Hunting Humans

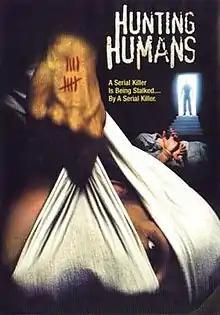
DVD released by MTI Home Video

Hunting Humans is a 2002 horror film written and directed by Kevin Kangas. The film gained notoriety when a copy of it was found among the possessions of murderer Adam Leroy Lane.